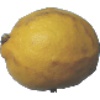
Label: images